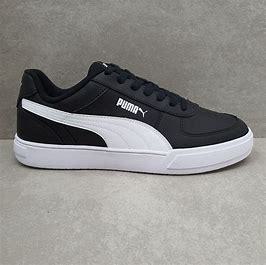
Brand: Puma
Model: Caven